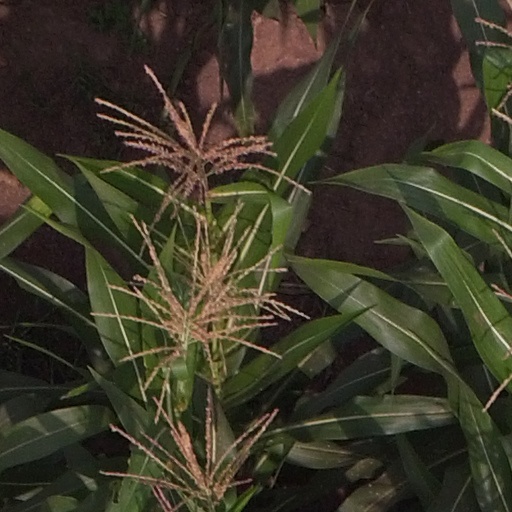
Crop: maize; corn